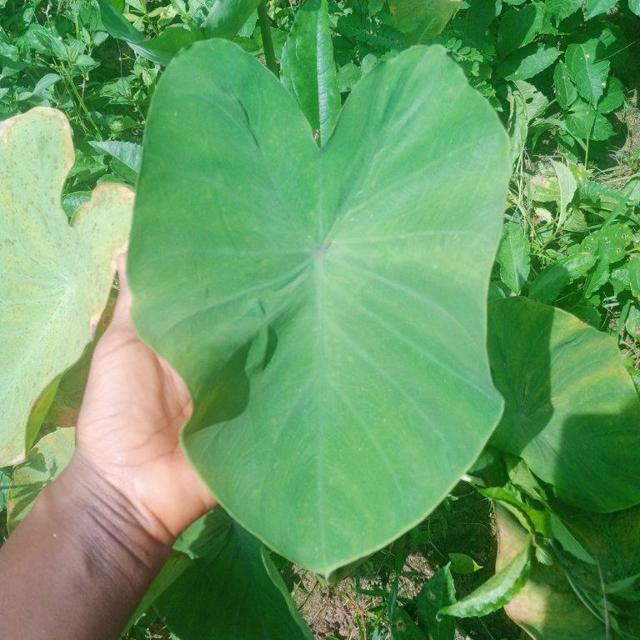
Label: Healthy